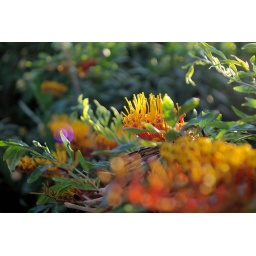
native tree in flower in the garden